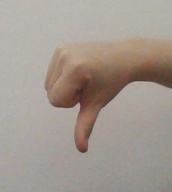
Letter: waw